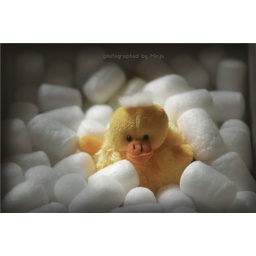
cute duck!! duck in warm house